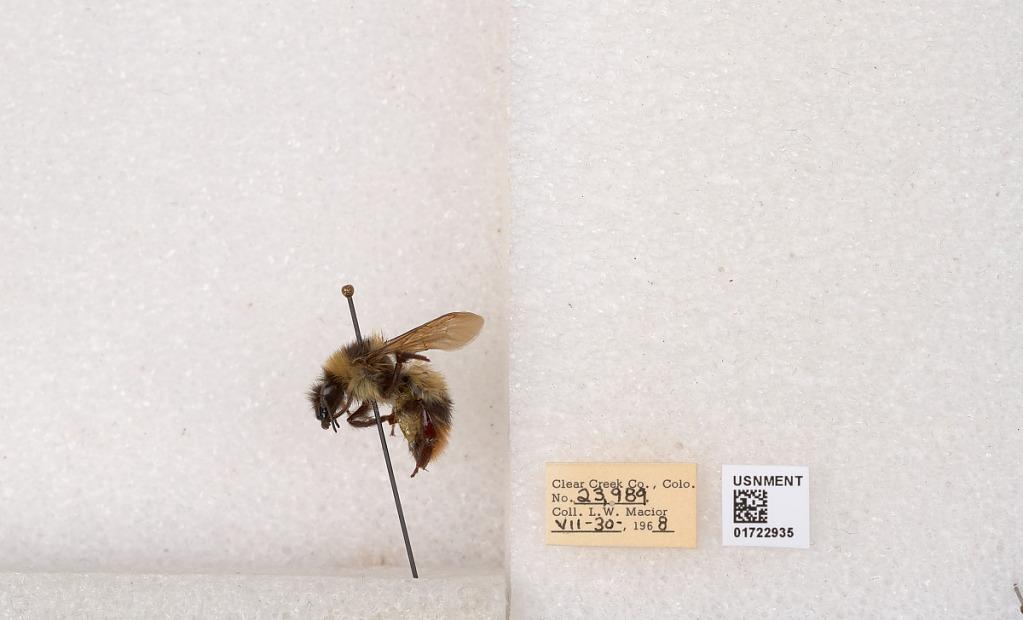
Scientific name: Bombus kirbyellus
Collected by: L. Macior
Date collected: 1968-7-30
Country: United States
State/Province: Colorado
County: Clear Creek
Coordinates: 39.6891, -105.644